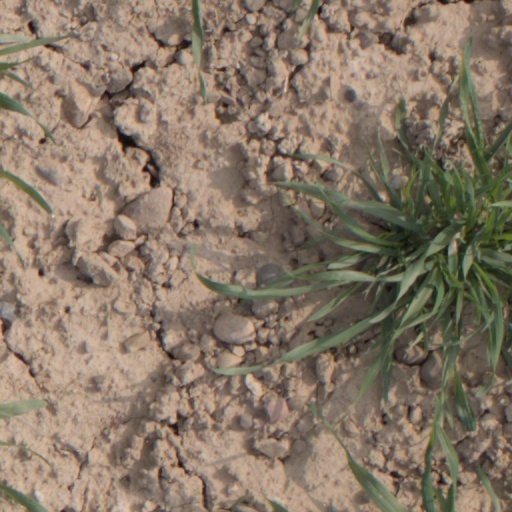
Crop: wheat